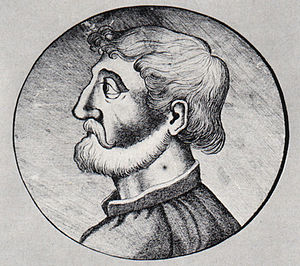
Marsilius af Inghen
Marsilius af Inghen var fra 1362 til 1378 magister ved universitetet i Paris og fra 1386 til 1396 ved universitetet i Heidelberg. Han skrev flere kommentarer til Aristoteles' værker om logik, naturfilosofi og metafysik, og han havde et nominalistisk standpunkt i universaliestriden.